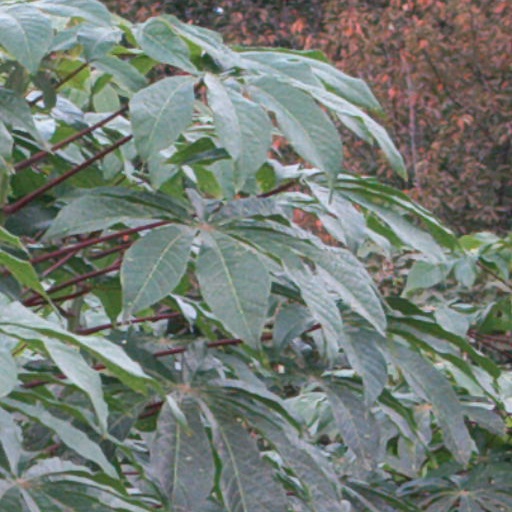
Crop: cassava